San Sebastián

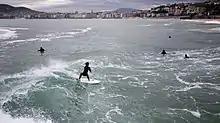
Surf in Donostia / San Sebastián

The principal football club in the city is Real Sociedad. After three seasons in the Segunda División, the club won promotion back to La Liga after winning the 2009–10 Segunda División. Real Sociedad was one of the founding members of the top division in Spanish football, La Liga. They enjoyed a particularly successful period of history in the early 1980s when they were Spanish champions for two years running (1980–81, 1981–82). In May 2019, Real Sociedad's female team won the Queen's Cup for the first time. The city's Anoeta Stadium located at the Anoeta Sports Complex is home to the Real Sociedad and also hosts rugby union matches featuring Biarritz Olympique or Aviron Bayonnais. Basketball team Gipuzkoa Basket in the LEB Oro play in the Donostia Arena in San Sebastian, and CHH Txuri Urdin, an ice hockey club in Liga Nacional de Hockey Hielo.